Stone Age

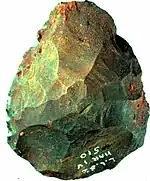
Acheulean biface from Lake Langano area, Ethiopia

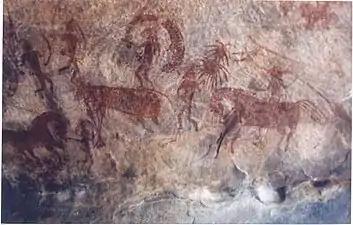
Rock painting at Bhimbetka, India, a World Heritage Site

The Neolithic, or New Stone Age, was approximately characterized by the adoption of agriculture. The shift from food gathering to food producing, in itself one of the most revolutionary changes in human history, was accompanied by the so-called Neolithic Revolution: the development of pottery, polished stone tools, and construction of more complex, larger settlements such as Göbekli Tepe and Çatalhöyük. Some of these features began in certain localities even earlier, in the transitional Mesolithic. The first Neolithic cultures started around 7000 BC in the Fertile Crescent and spread concentrically to other areas of the world; however, the Near East was probably not the only nucleus of agriculture, the cultivation of maize in Meso-America and of rice in the Far East being others.